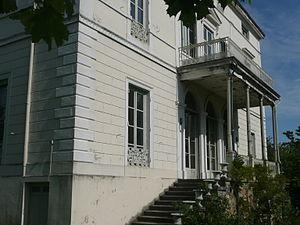
Grand escalier de la villa Ingouville à Lyon
La clinique du Saint-Rédempteur est née en 1948 de la volonté conjointe de personnalités religieuses comme Monseigneur Lavarenne, directeur des Œuvres pontificales missionnaires et de sœur Marie-Suzanne chercheuse à l'Université catholique de Lyon appuyés par un groupe de médecins lyonnais.